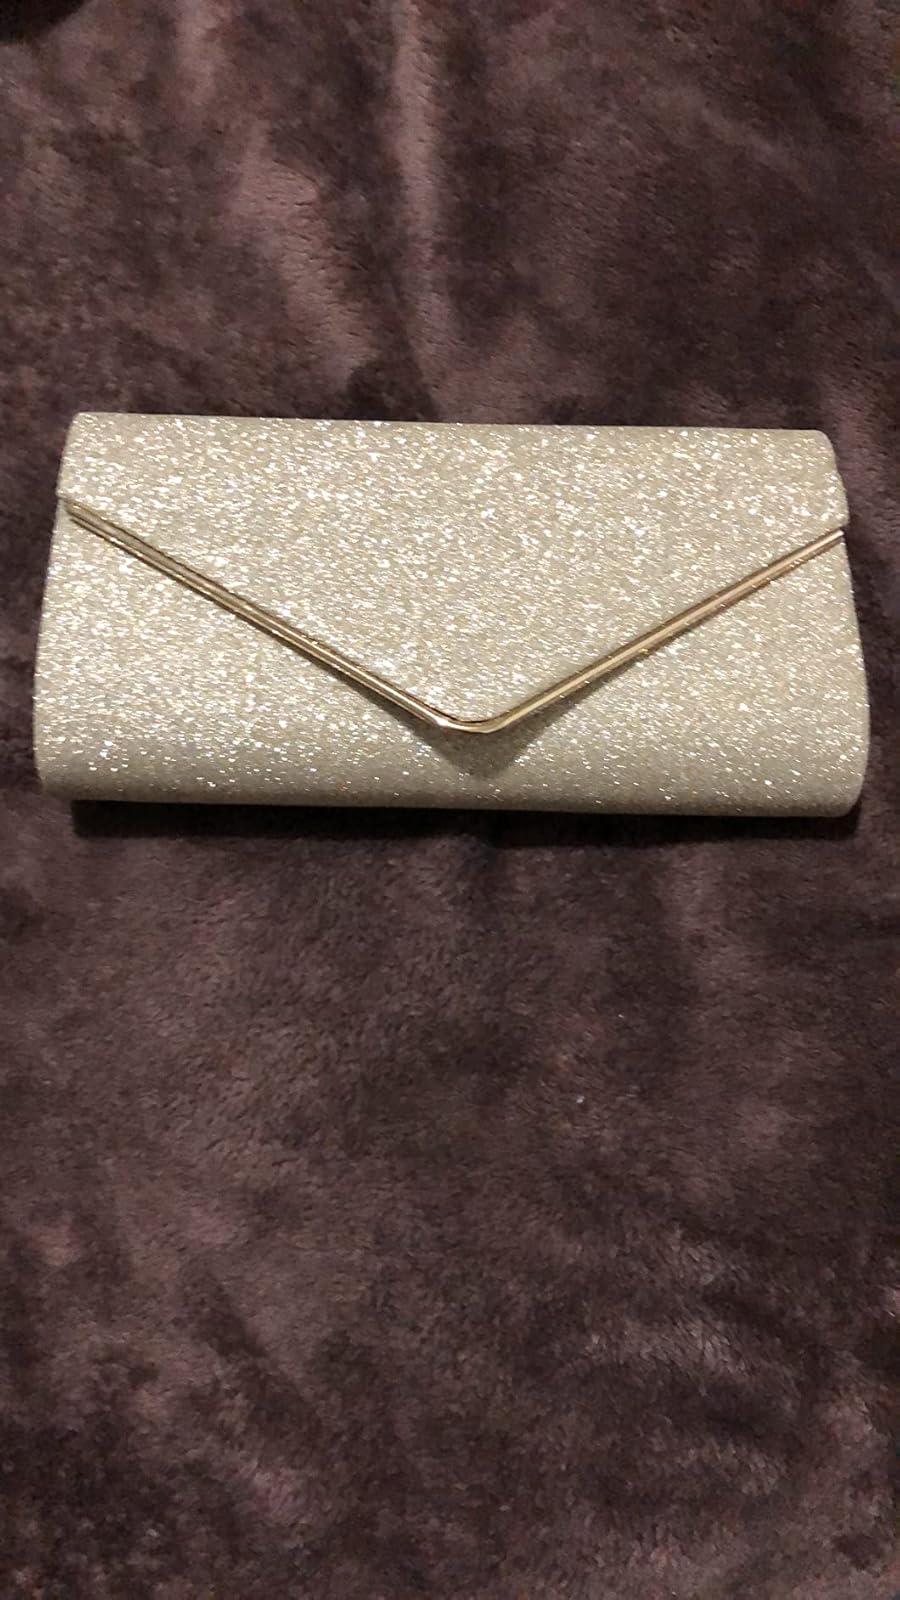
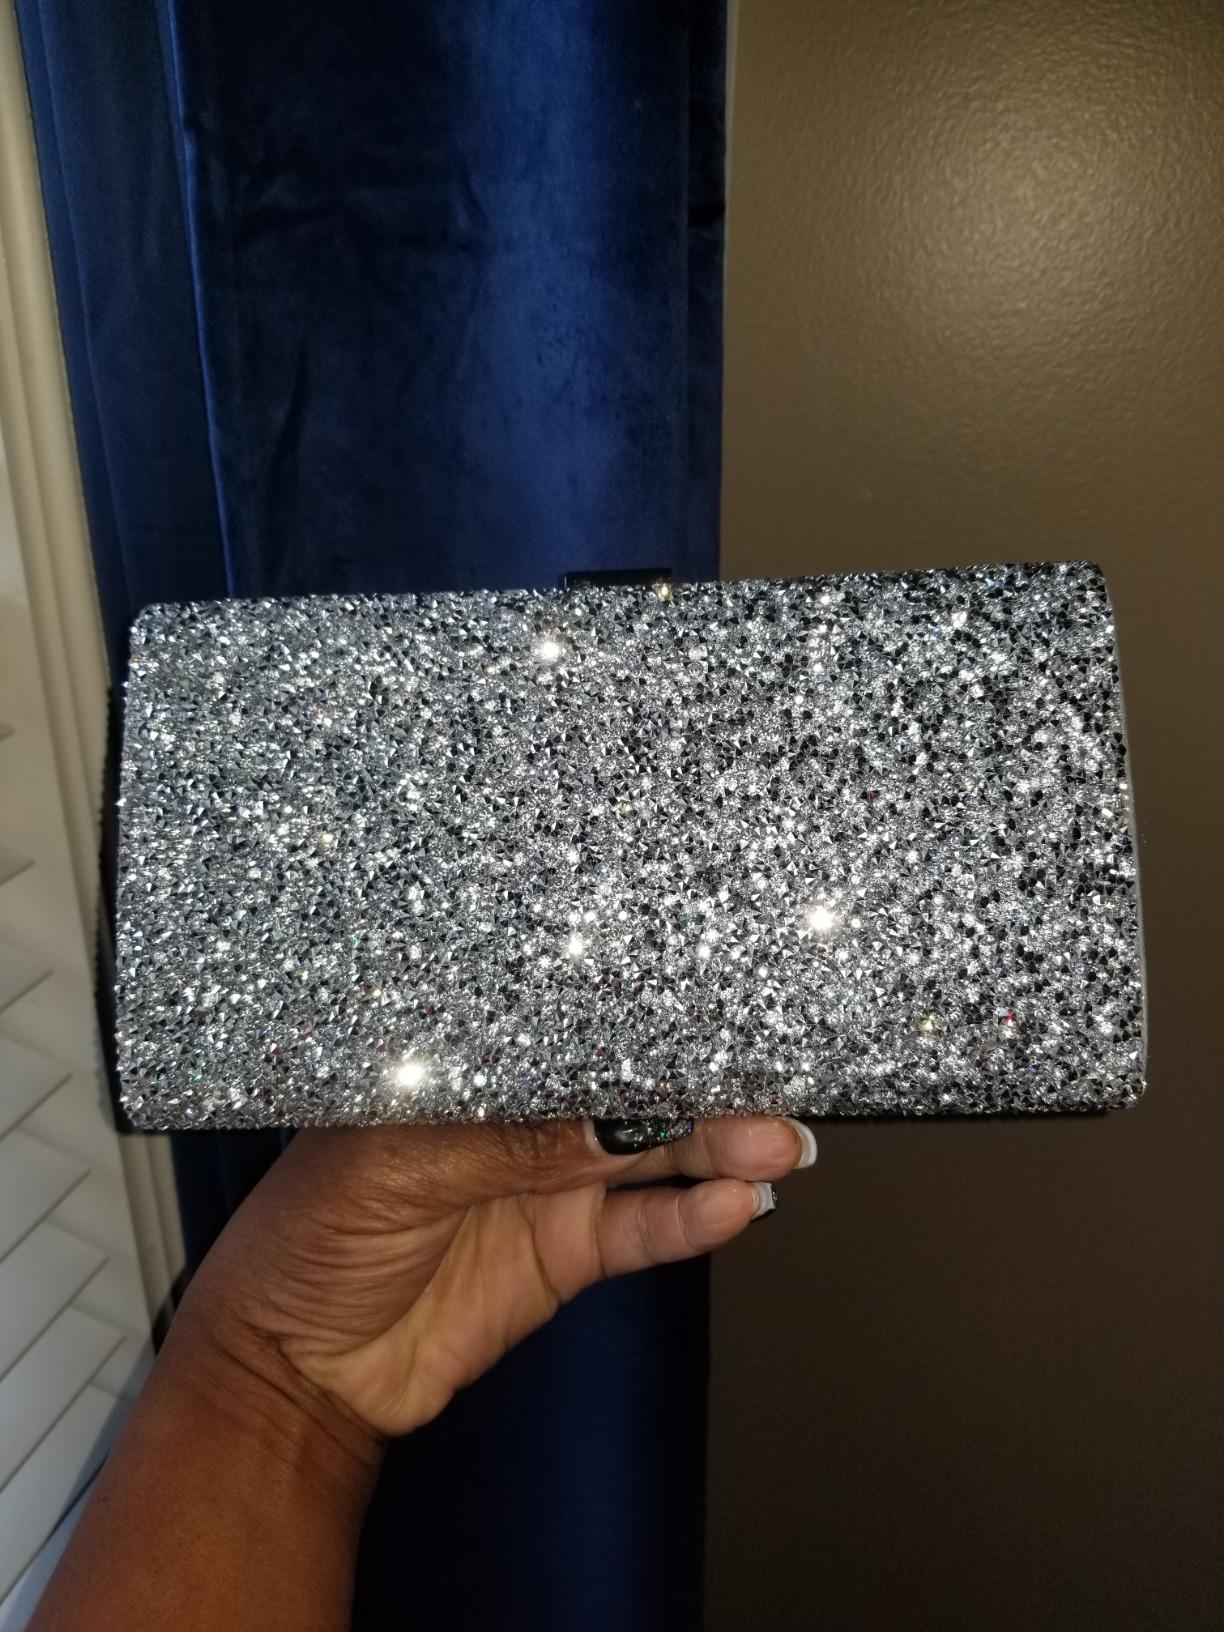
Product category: accessories_handbag
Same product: no